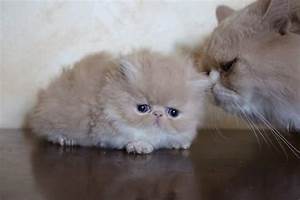
Label: gatto